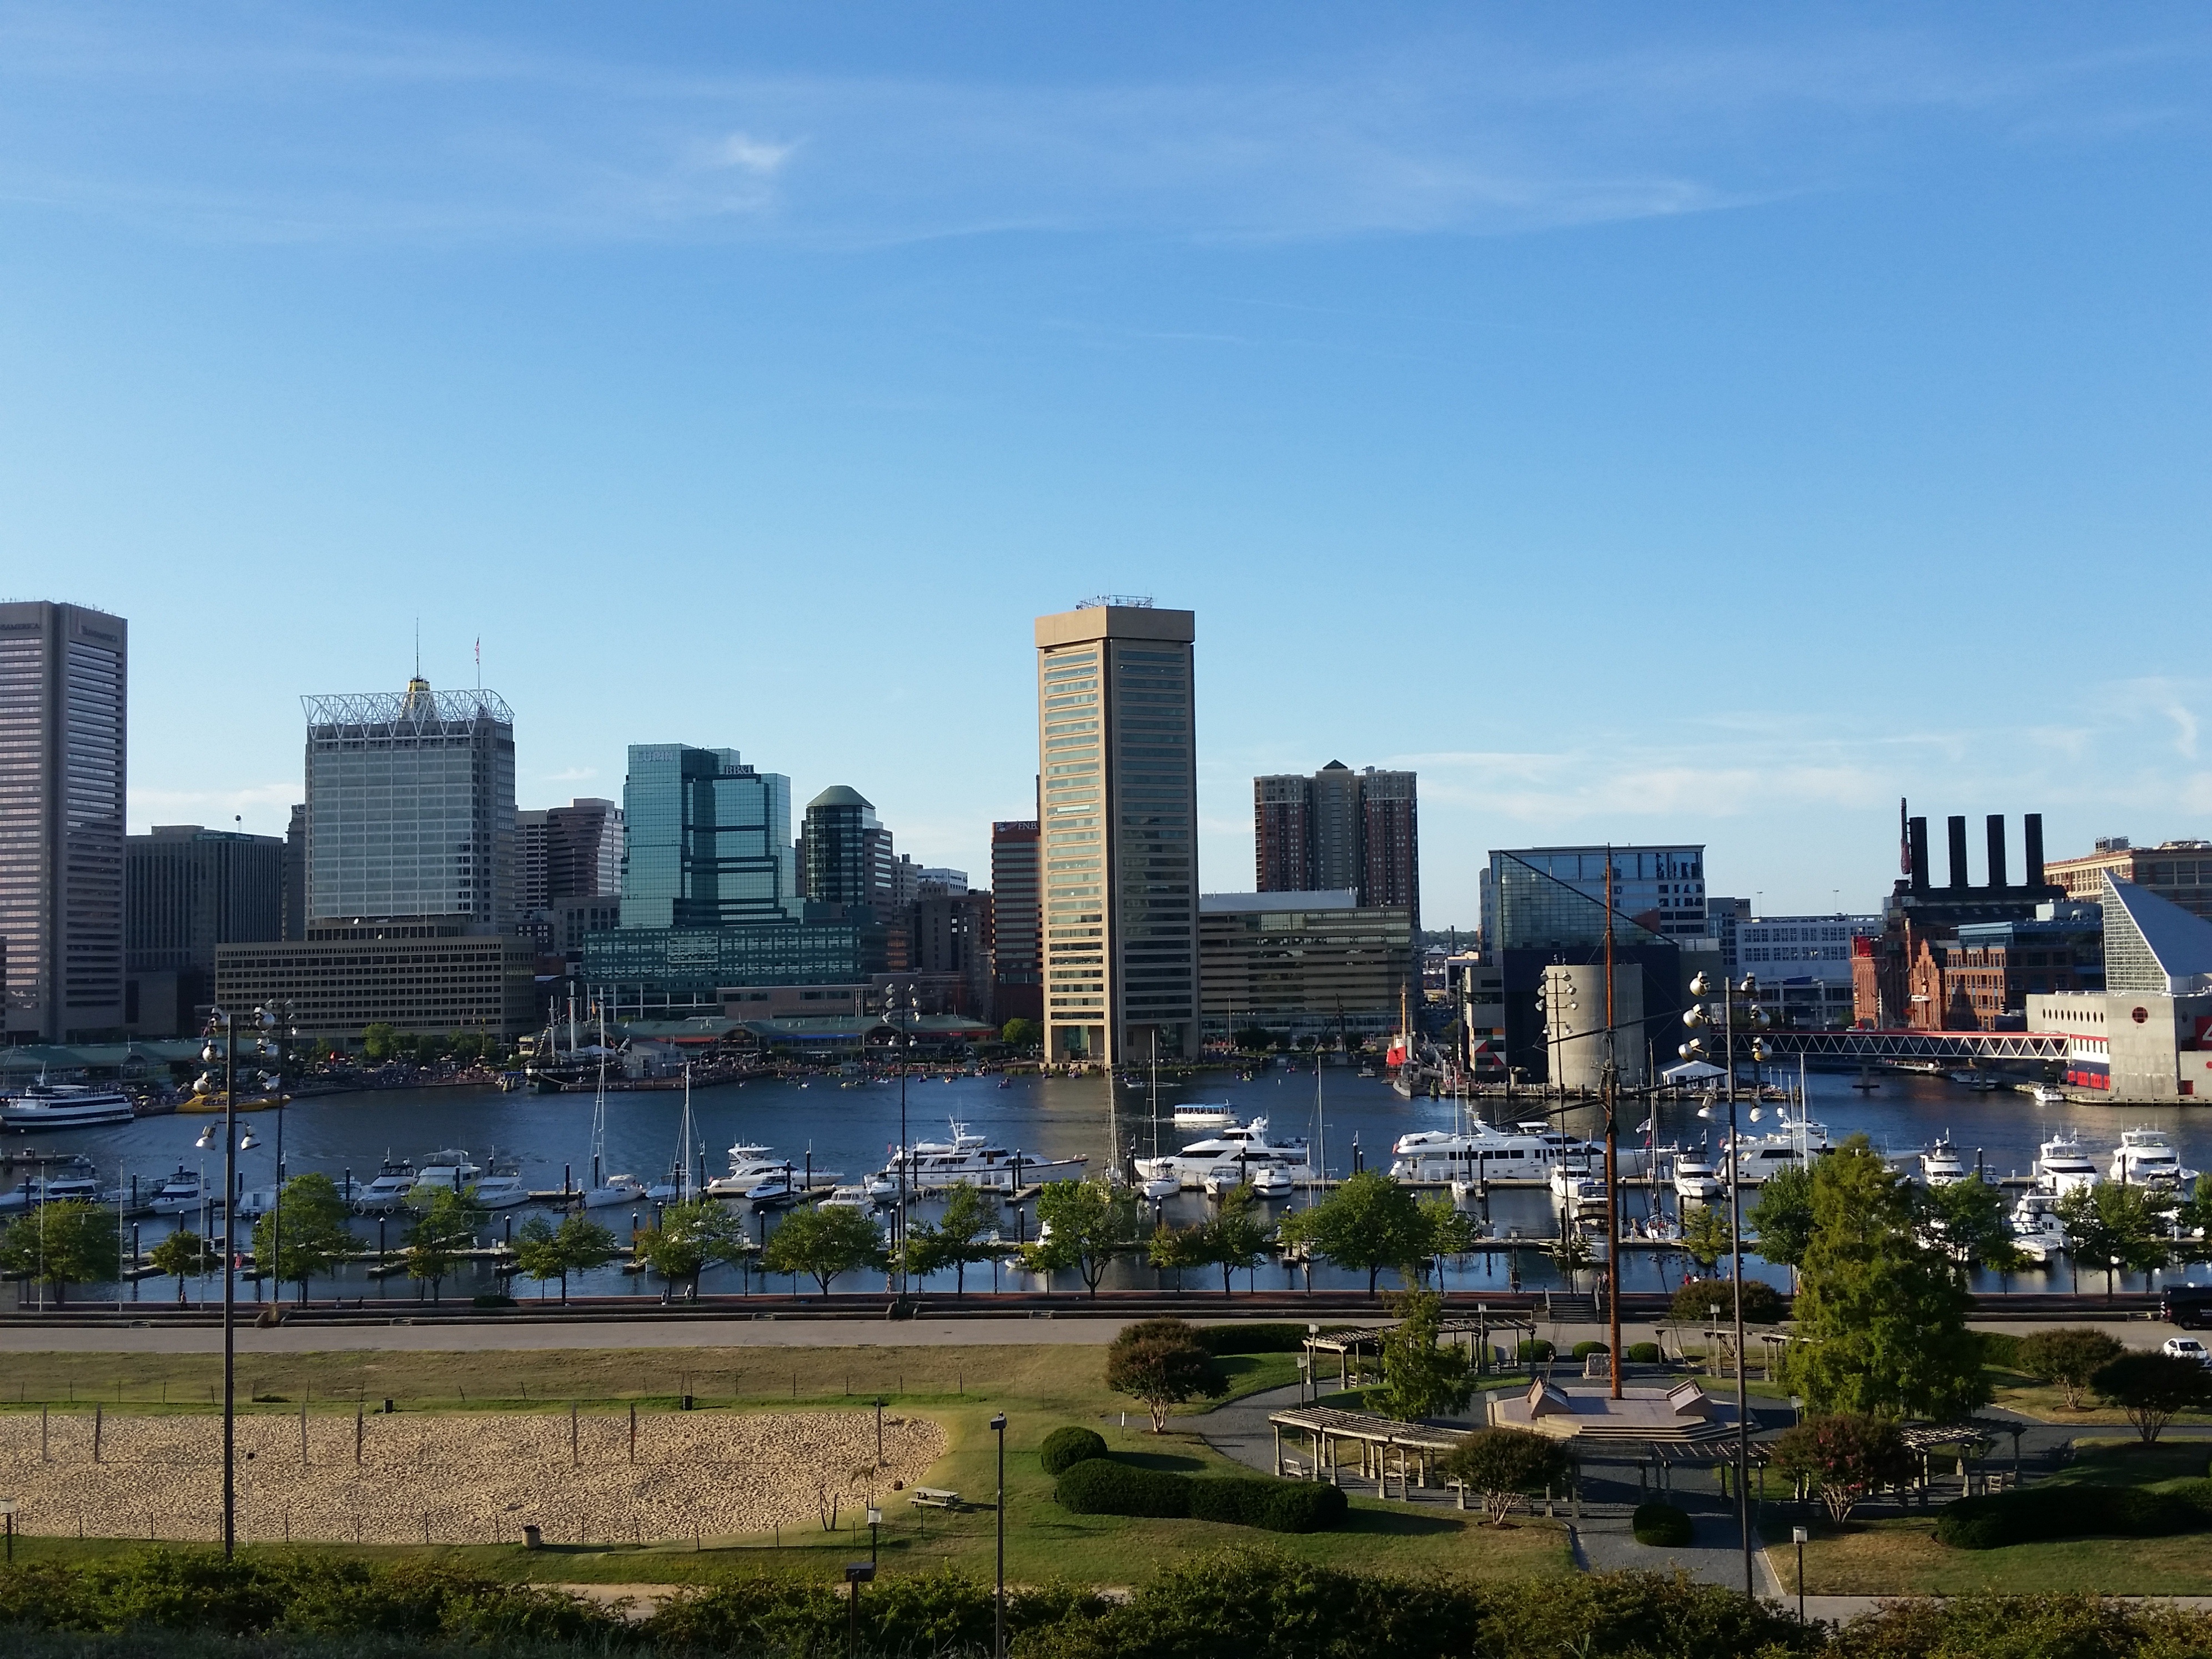
water, horizon, skyline, city, skyscraper, urban, cityscape, panorama, downtown, suburb, landmark, harbor, marina, tower block, docks, boats, ships, baltimore, maryland, metropolis, neighbourhood, bird's eye view, urban area, residential area, geographical feature, human settlement, metropolitan area